Douglas DC-8

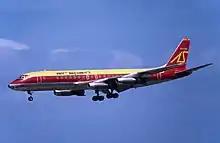
Air Spain DC-8-21, powered by Pratt & Whitney JT4A turbojets, like the heavier Series 30

For domestic use, powered by 13,500 lb (60.5 kN) Pratt & Whitney JT3C-6 turbojets with water injection. First Series 10 DC-8 flew on 30 May 1958. The initial DC-8-11 model had the original wingtips used on the prototype, and all remaining DC-8 Series 10 aircraft were upgraded to DC-8-12 standard. The DC-8-12 featured new low-drag wingtips and leading-edge slots, 80 inches long between the engines on each wing and 34 inches long inboard of the inner engines. These unique devices were covered by doors on the upper and lower wing surfaces that opened for low-speed flight and closed for cruise. The maximum weight increased from . This model was originally named "DC-8A" until the series 30 was introduced. 30 DC-8-10s were built: 23 for United and six for Delta, plus the prototype. By the mid-sixties, United had converted 16 of its 21 surviving aircraft to DC-8-20 standard and the other five to -50s. Delta converted its six to DC-8-50s. The prototype was itself also converted to a DC-8-50.